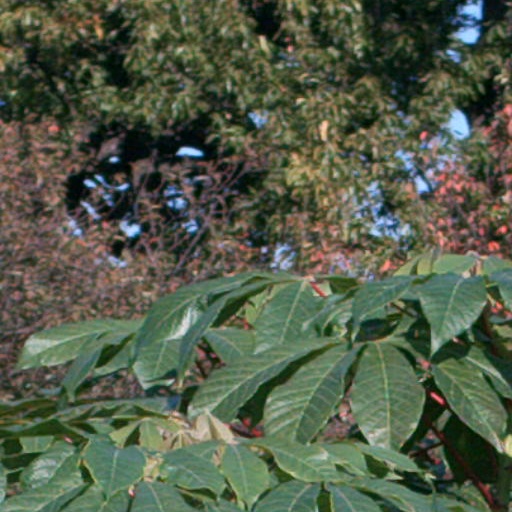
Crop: cassava